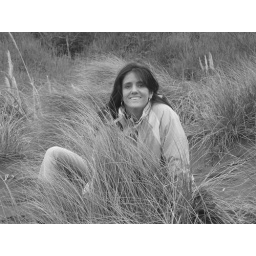
black n white in the pampus grass